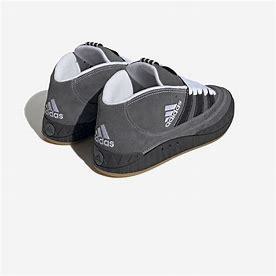
Brand: Adidas
Model: Adimatic